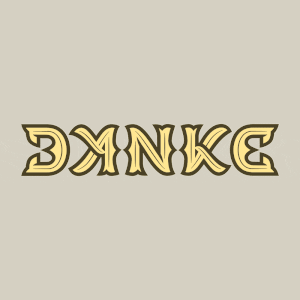
Ambigramme Danke (Merci, en allemand). Symétrie par rotation de 180 degrés. Couleurs dans les tons jaunes. Logo animé (38 images).